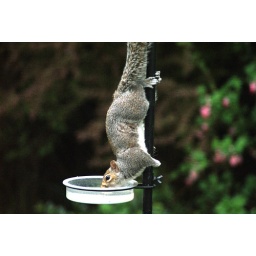
upside down in a desperate but successful attempt to reach the water bowl